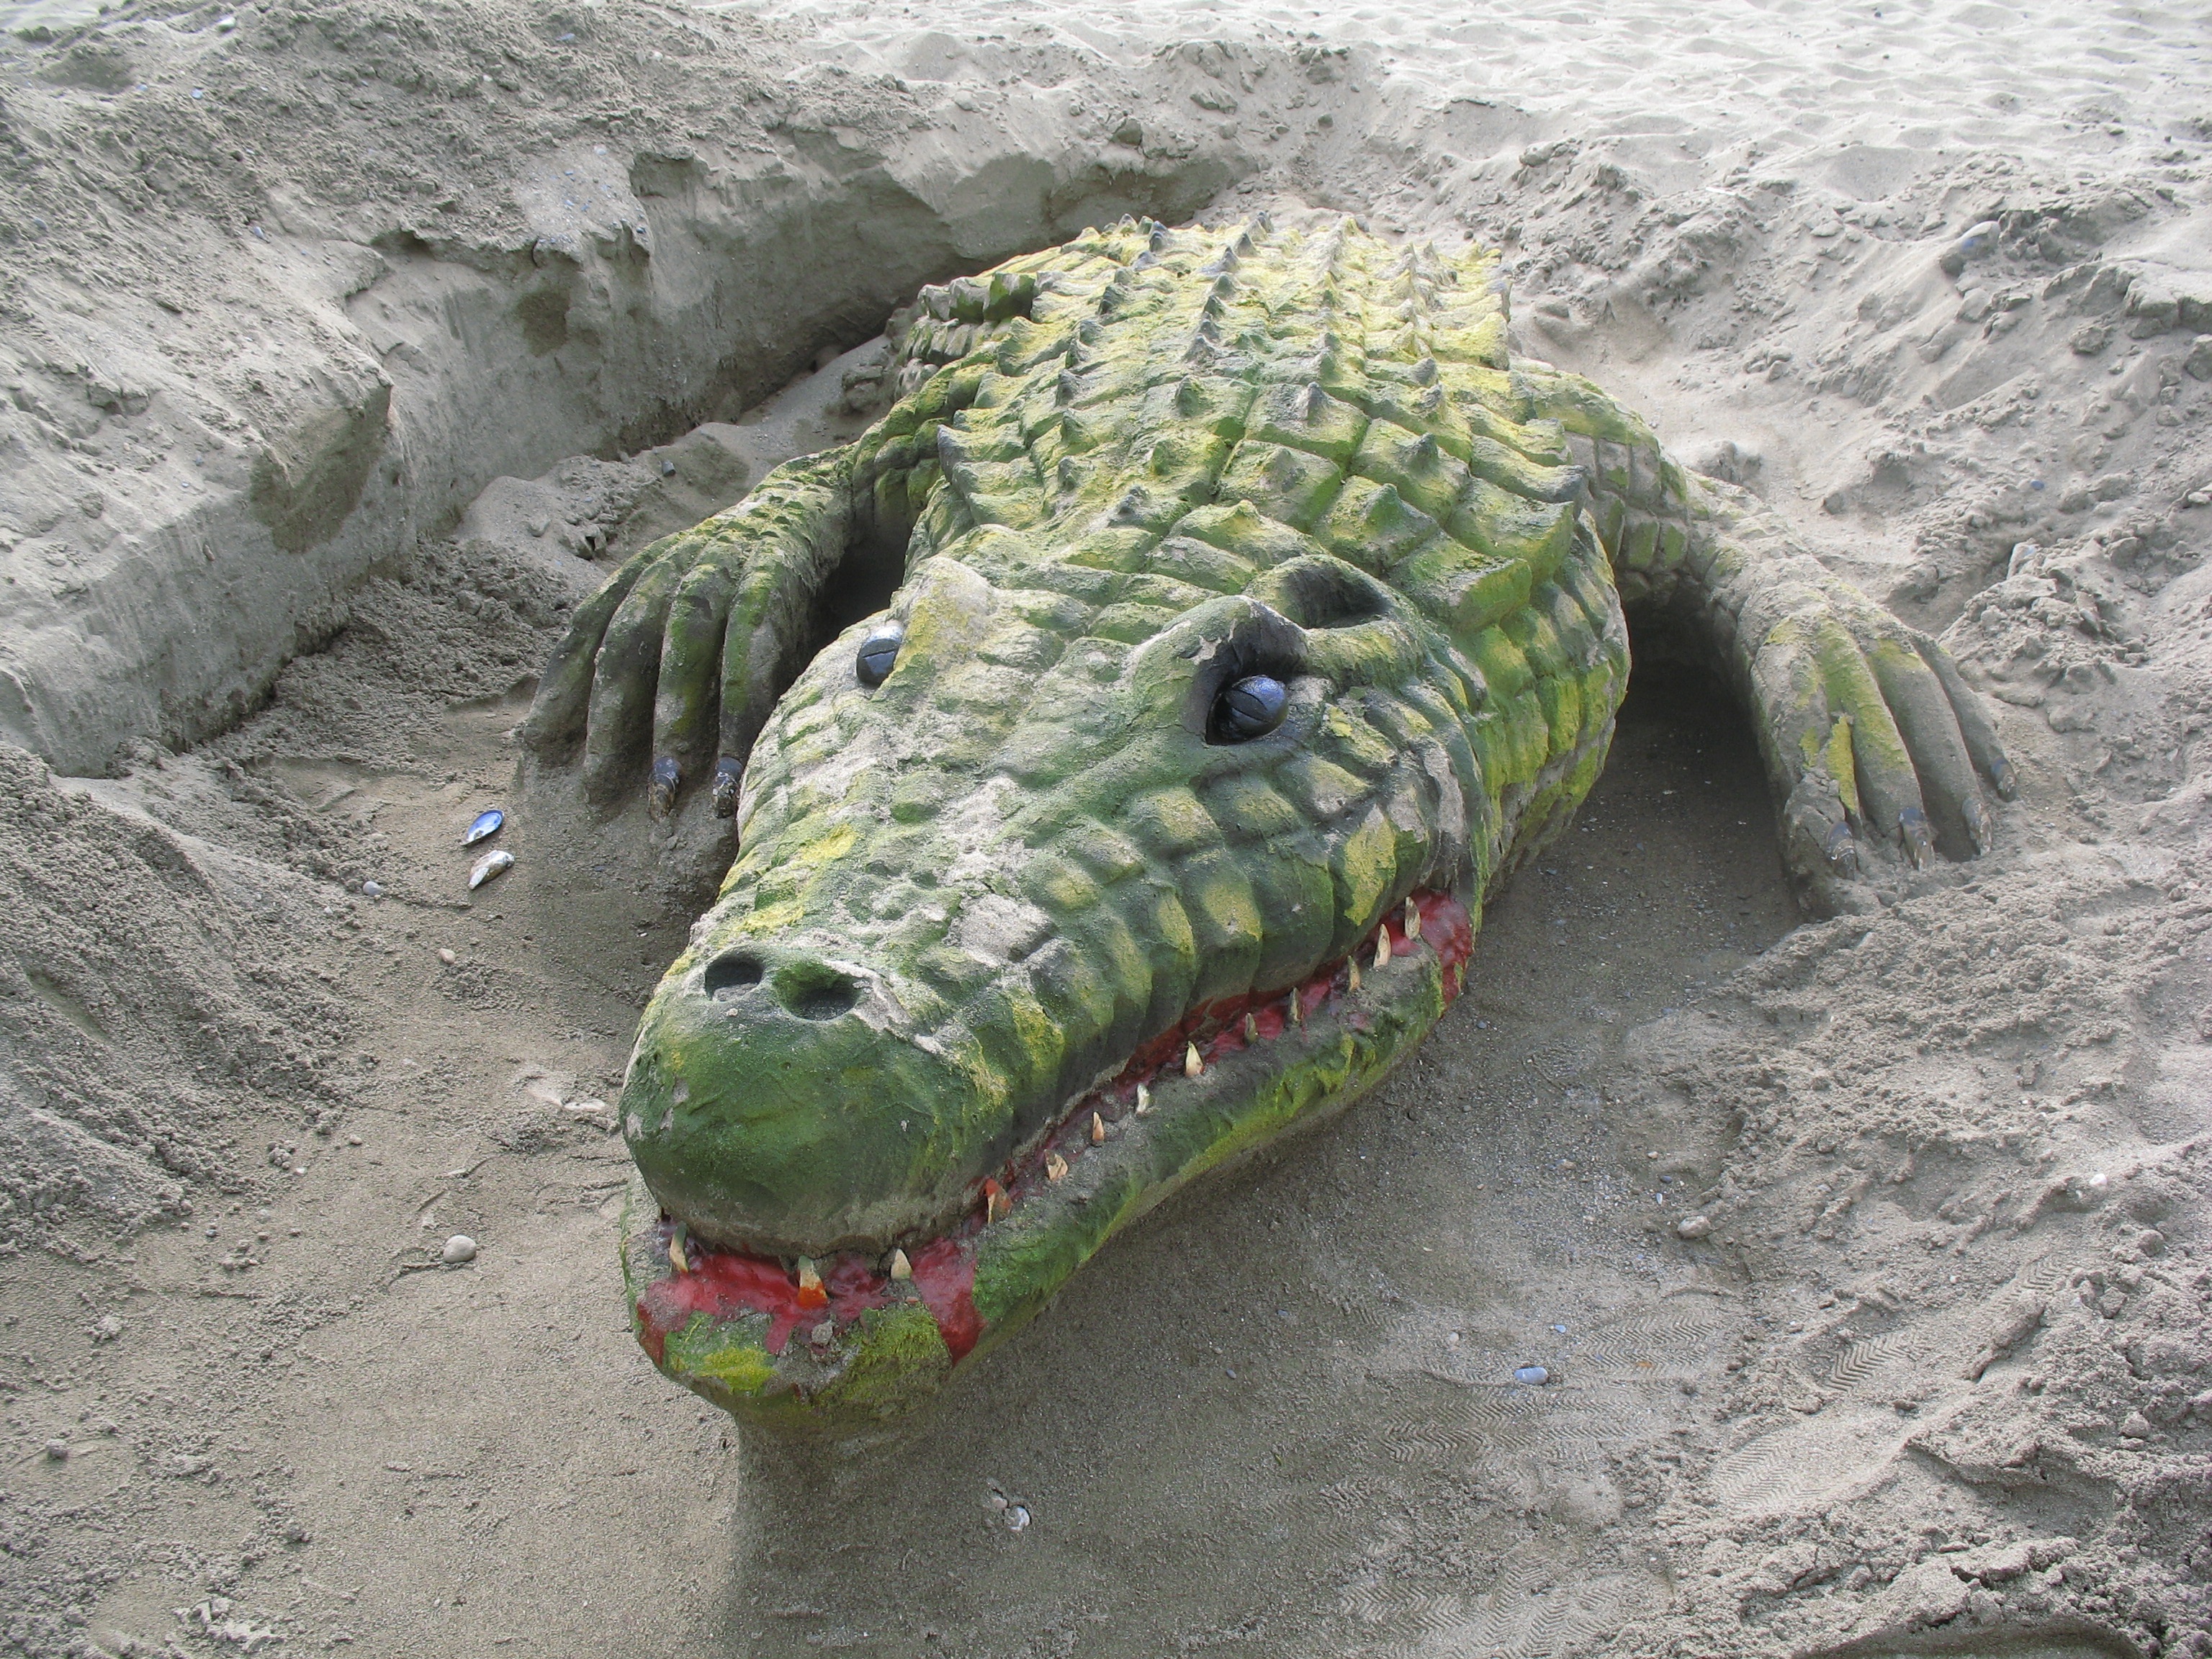
beach, sand, wildlife, zoo, green, reptile, fauna, crocodile, sculpture, crocodilia, nile crocodile